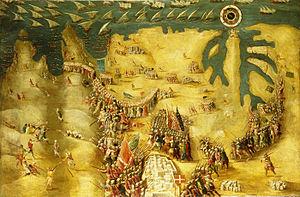
Le Grand Siège de Malte a été mené par les Ottomans en 1565 pour prendre possession de l'archipel et en chasser l'ordre de Saint-Jean de Jérusalem. Malgré leur supériorité numérique, les Ottomans ne viennent pas à bout de la résistance des chevaliers et doivent lever leur siège après avoir essuyé de lourdes pertes. Cette victoire de l'Ordre assure sa présence à Malte et renforce durablement son prestige dans l'Europe chrétienne.